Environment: real
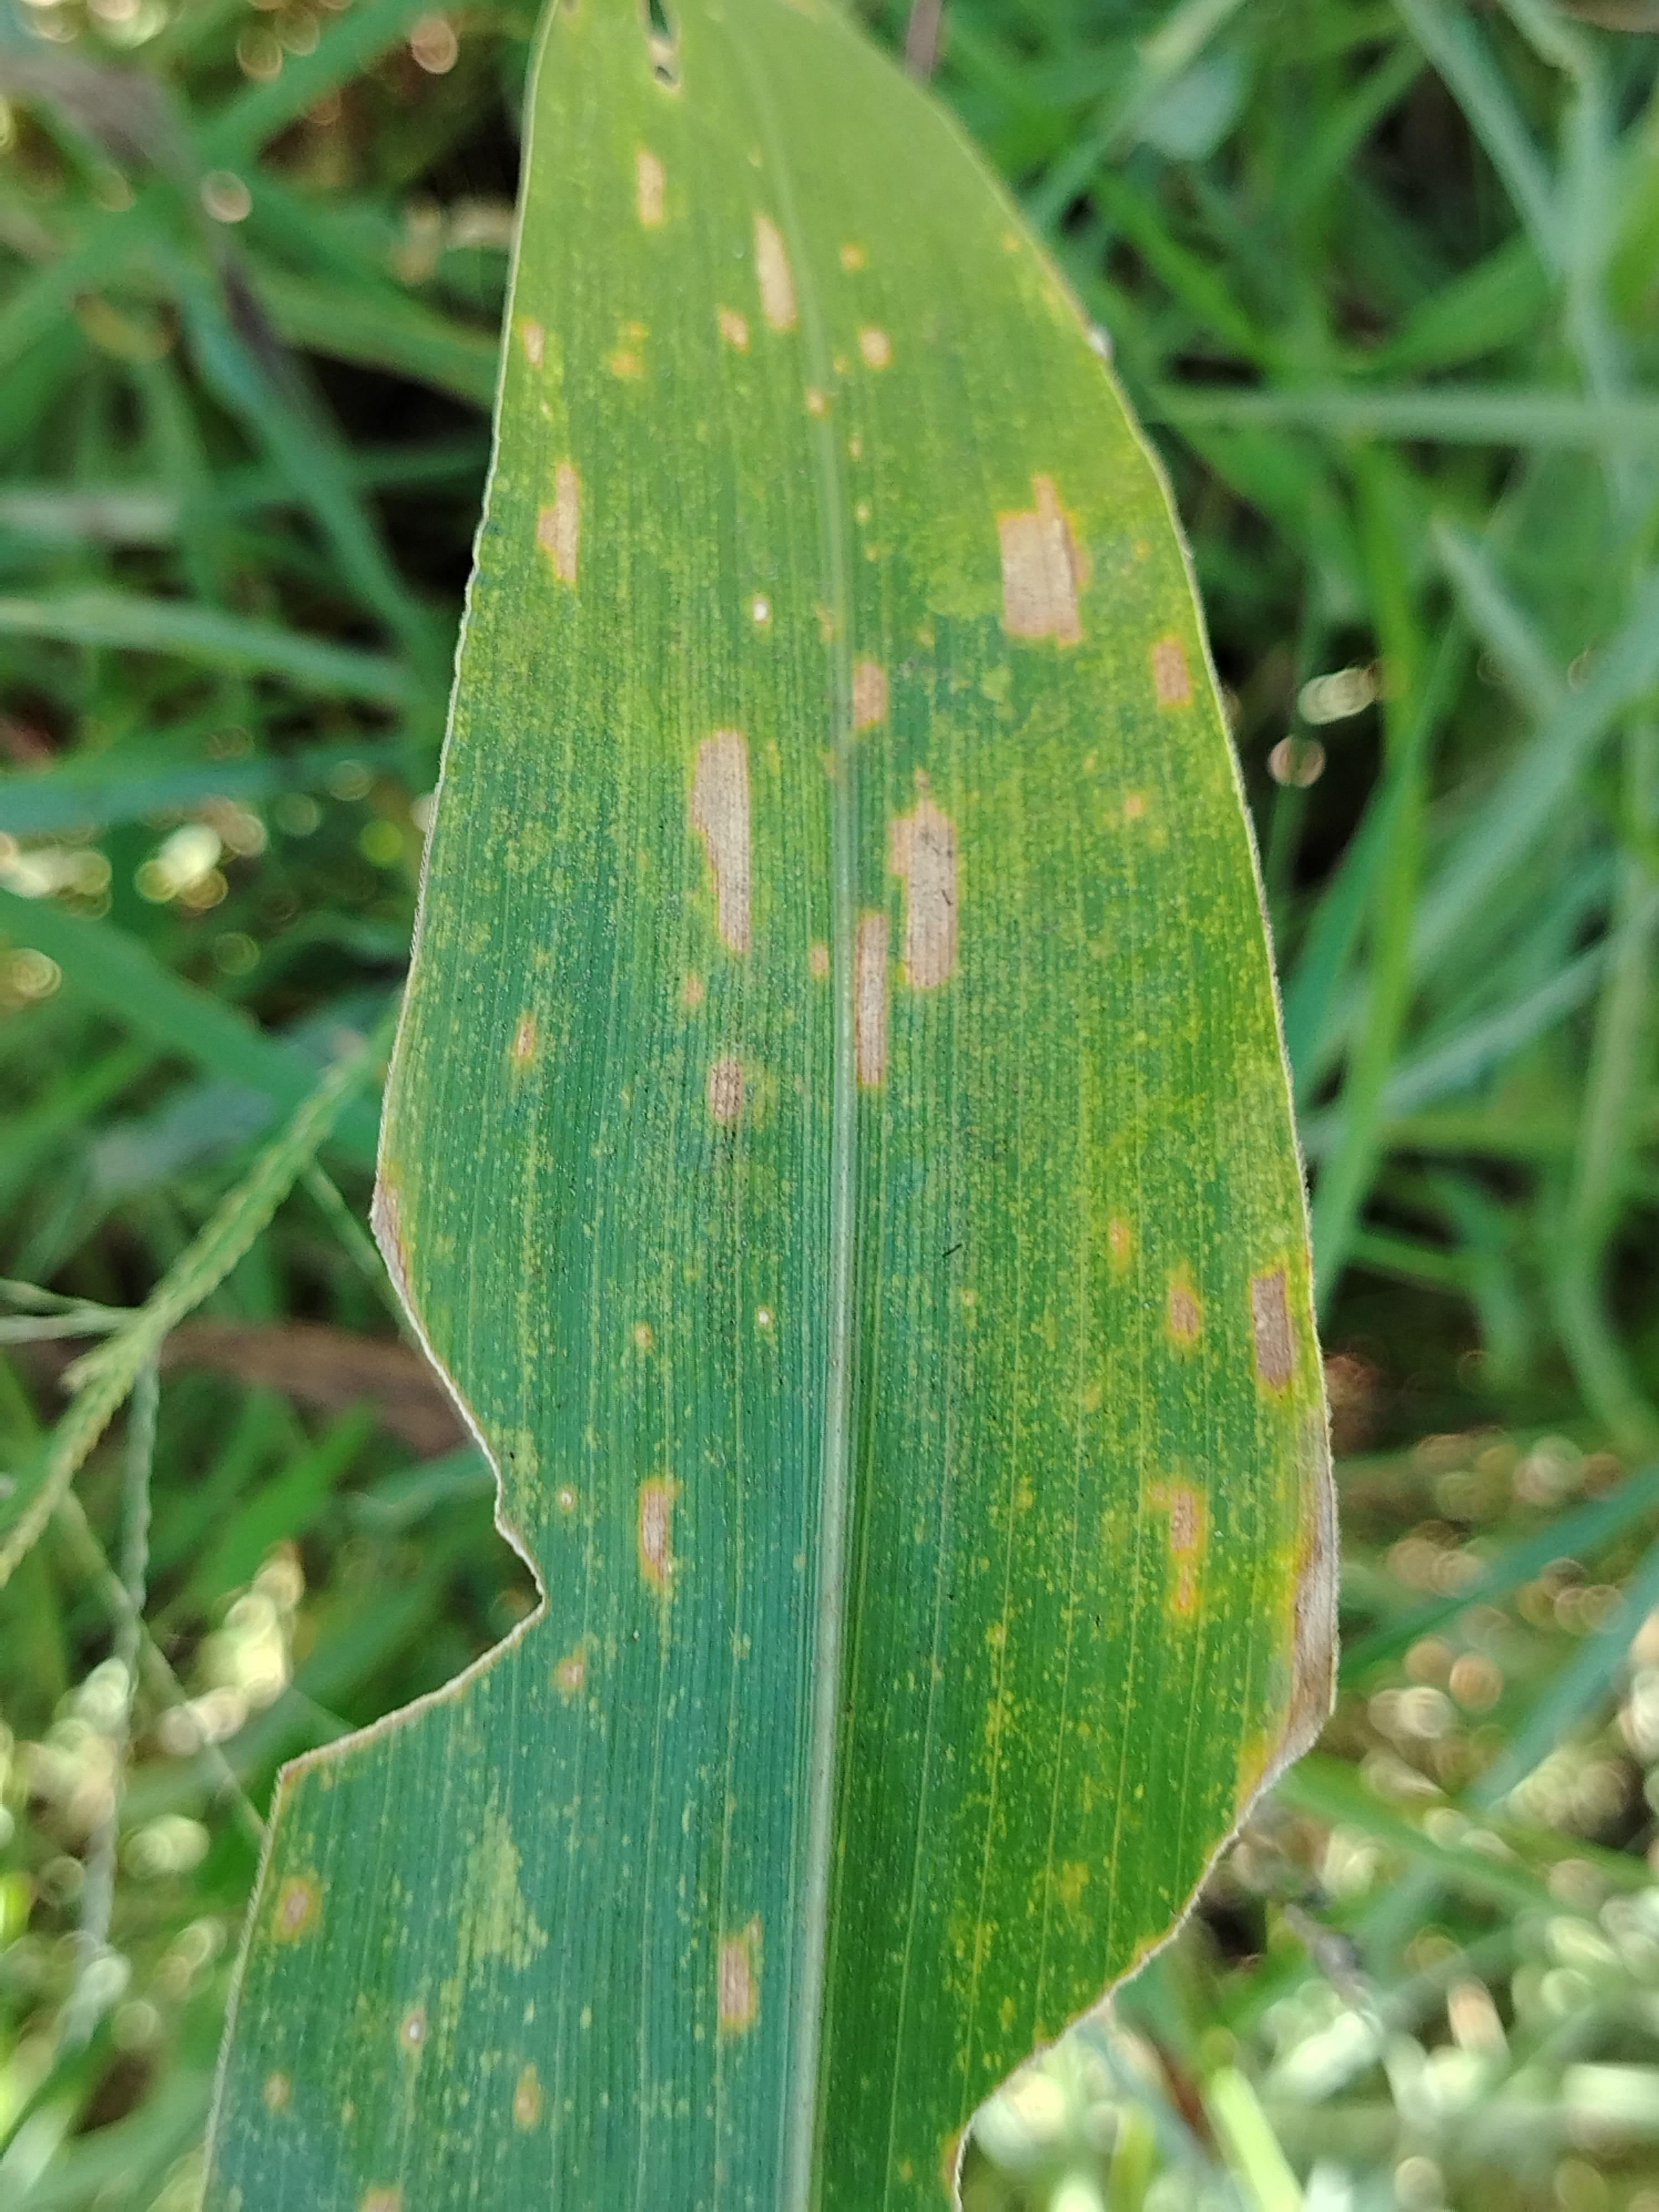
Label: gray_leaf_spot